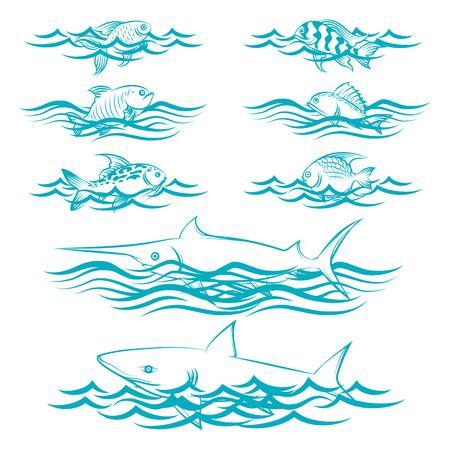
hand drawn fish in the waves isolated on white background .